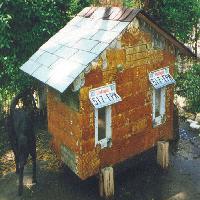
Weather: sun or clear